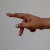
The image shows a hand gesture representing the letter 'P' in Indian Sign Language.